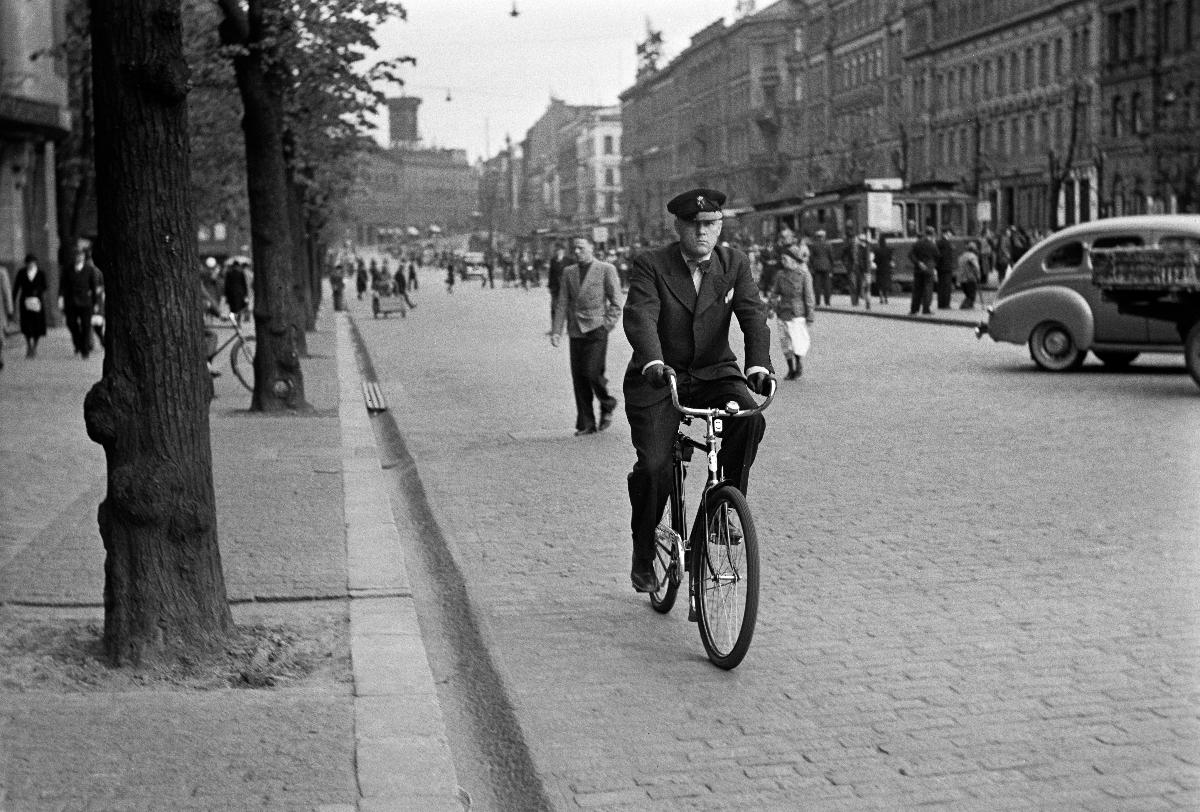
Pyöräilijöitä Helsingissä
Cyklister i Helsingfors; Bikers in Helsinki
sisällön kuvaus: Pyöräilijöitä Helsingissä kesäkuussa 1940. content description: Bikers in Helsinki in June 1940. innehållsbeskrivning: Cyklister i Helsingfors i juni 1940.
Kuvaaja: Sundström, Hugo, kuvaaja
Vuosi: 1940
Paikka: Suomi, Uusimaa, Helsinki, Mannerheimintie Helsinki
Aiheet: HBL; liikenne; pyöräilijät; pyörät; polkupyörät; traffic; cyclists; wheels; bicycles; bikers; bikes; trafik; cyklister; hjul; cyklar